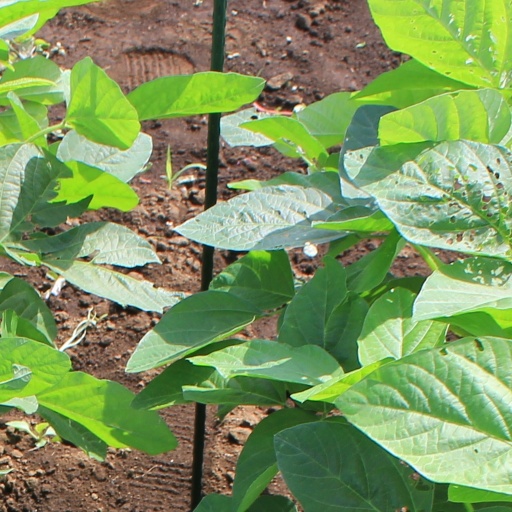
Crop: soybean